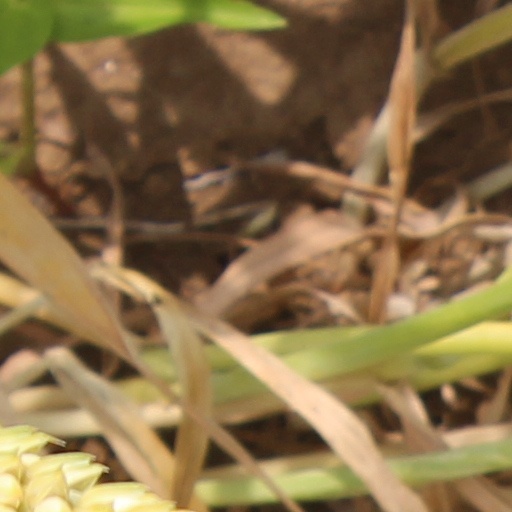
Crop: wheat